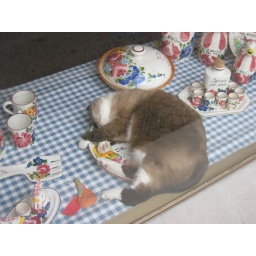
Last year, the cat had a clear space in the window to snoose in: this year, he's got his own plate.